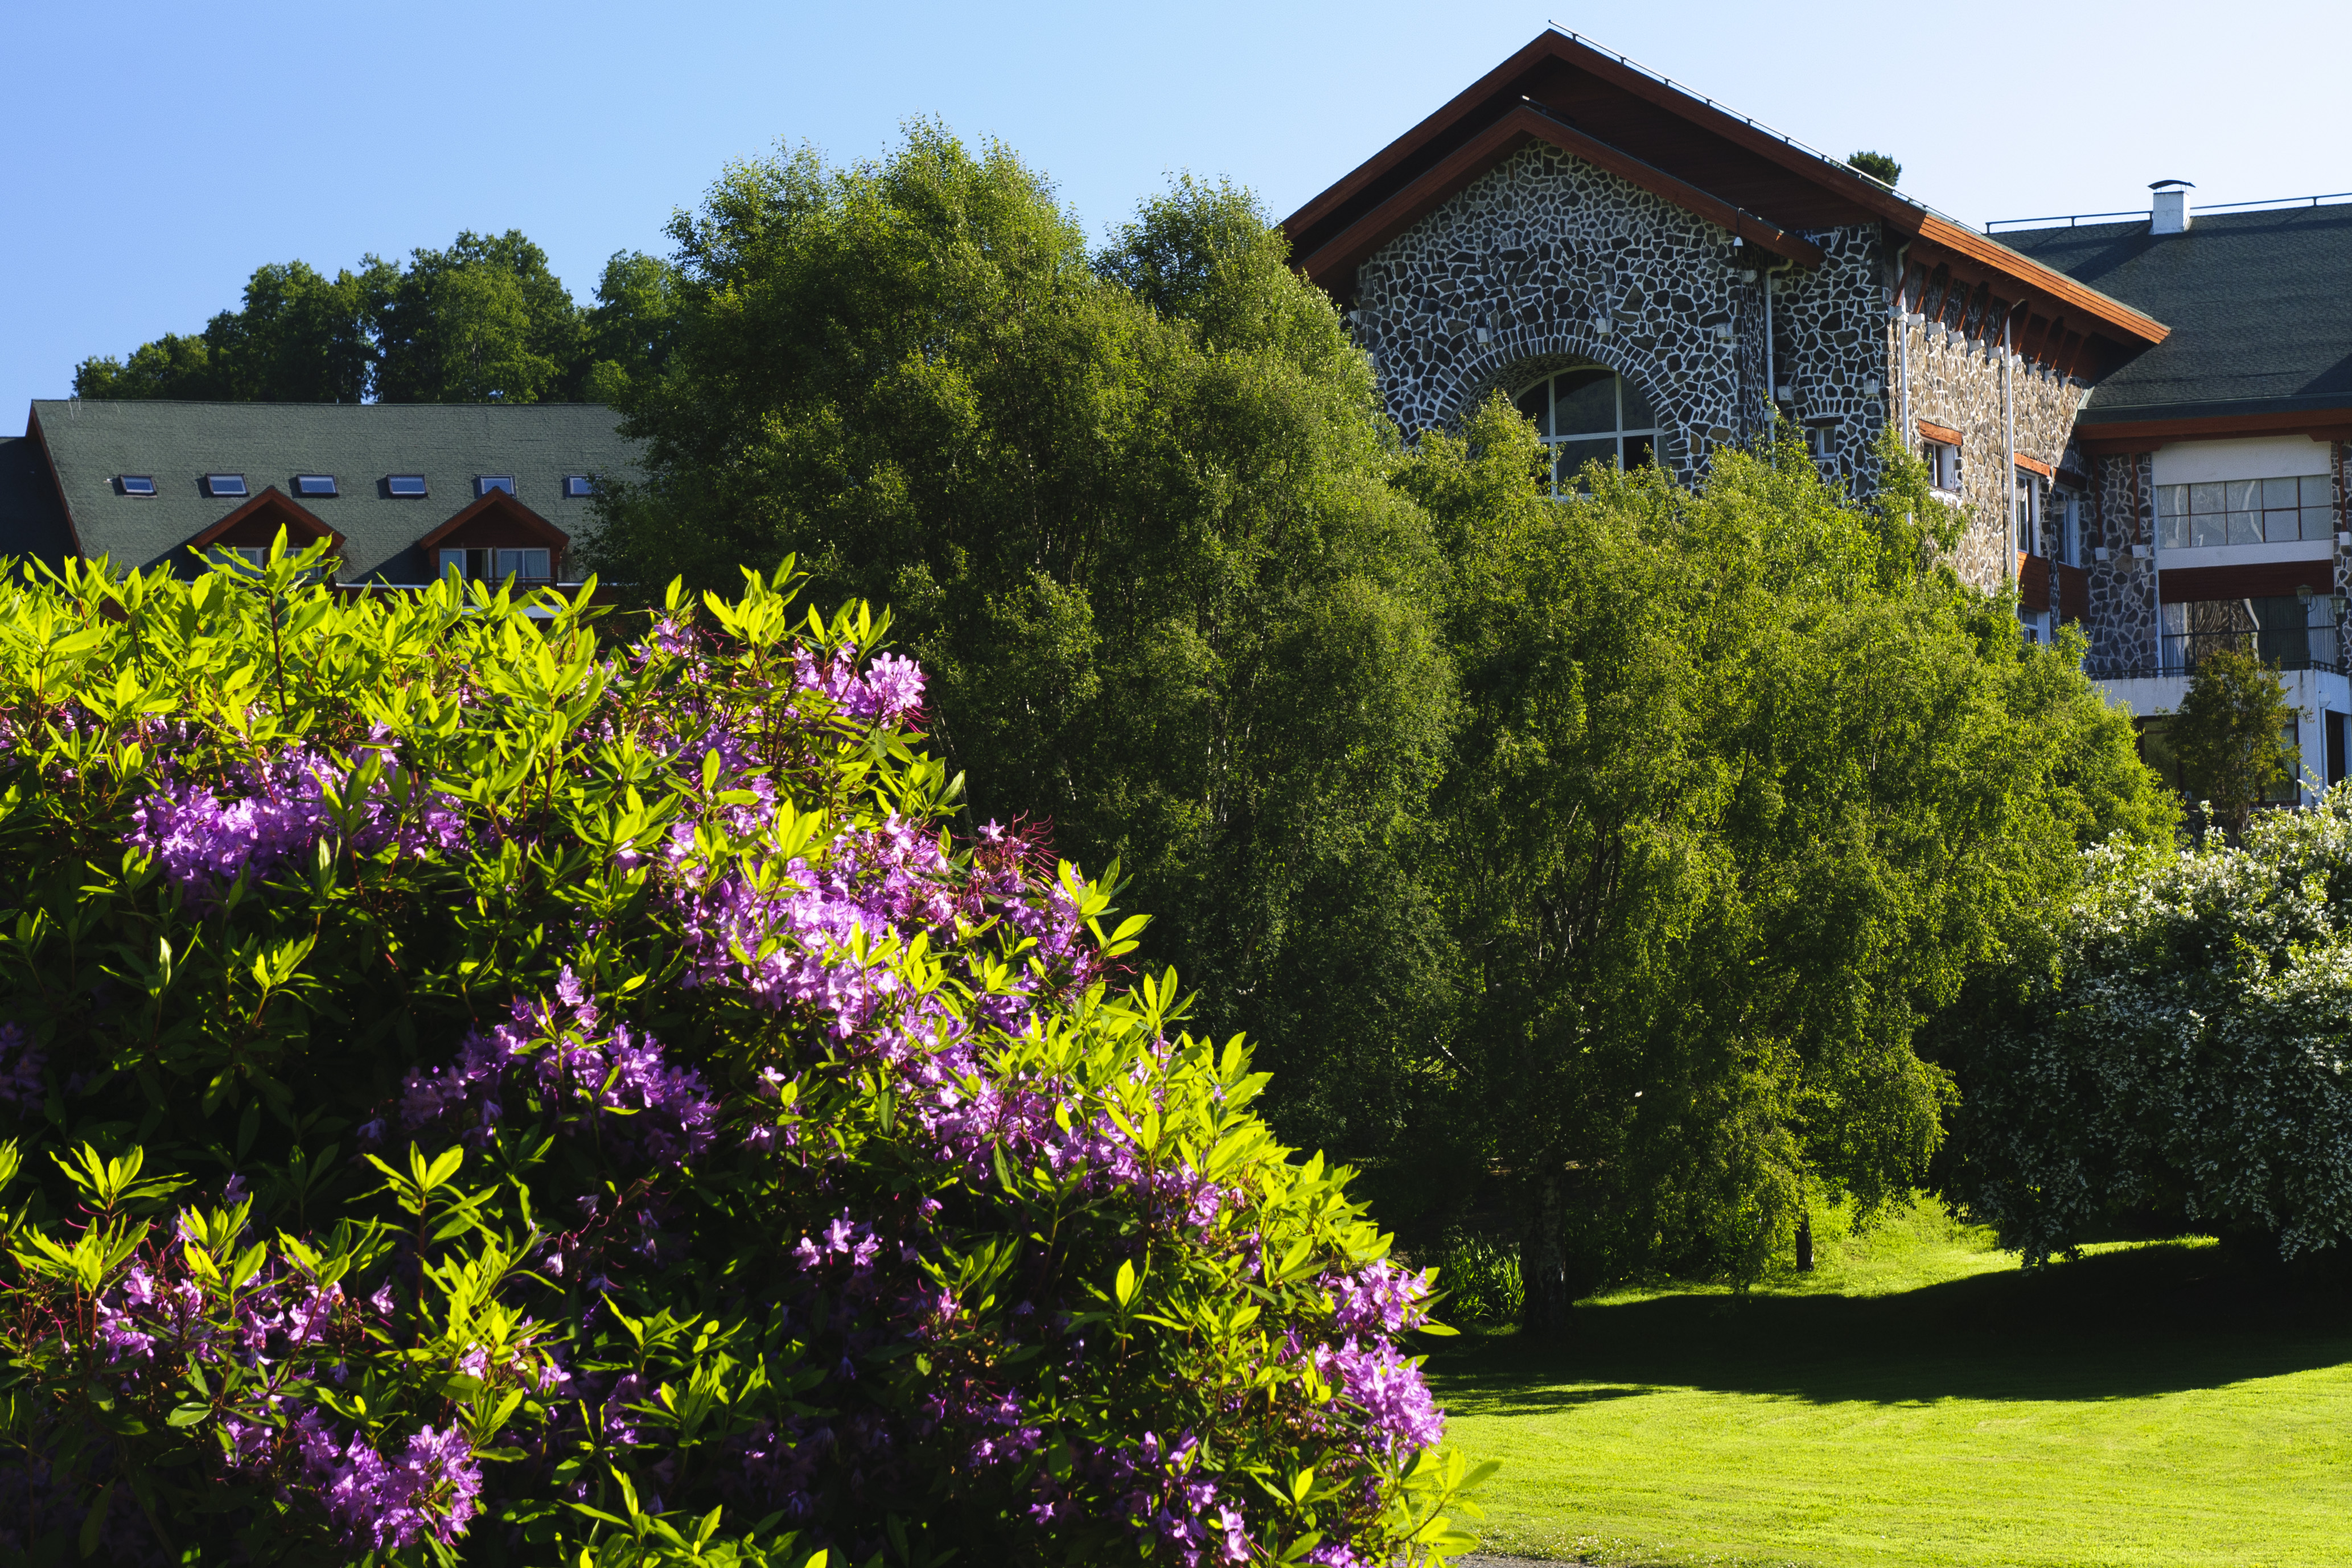
landscape, tree, grass, plant, lawn, meadow, leaf, flower, green, autumn, park, backyard, botany, nikon, garden, flora, season, chile, shrub, botanical garden, estate, yard, d300, rural area, woody plant